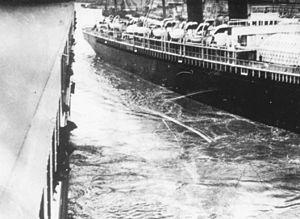
Le Titanic manque de heurter le paquebot New York
Le Titanic est un paquebot transatlantique britannique qui fait naufrage dans l'océan Atlantique Nord en 1912 à la suite d'une collision avec un iceberg, lors de son voyage inaugural de Southampton à New York. Entre 1 490 et 1 520 personnes trouvent la mort, ce qui fait de cet événement l'une des plus grandes catastrophes maritimes survenues en temps de paix et la plus grande pour l'époque.